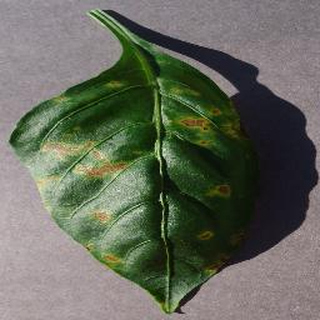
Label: bell_pepper_bacterial_spot